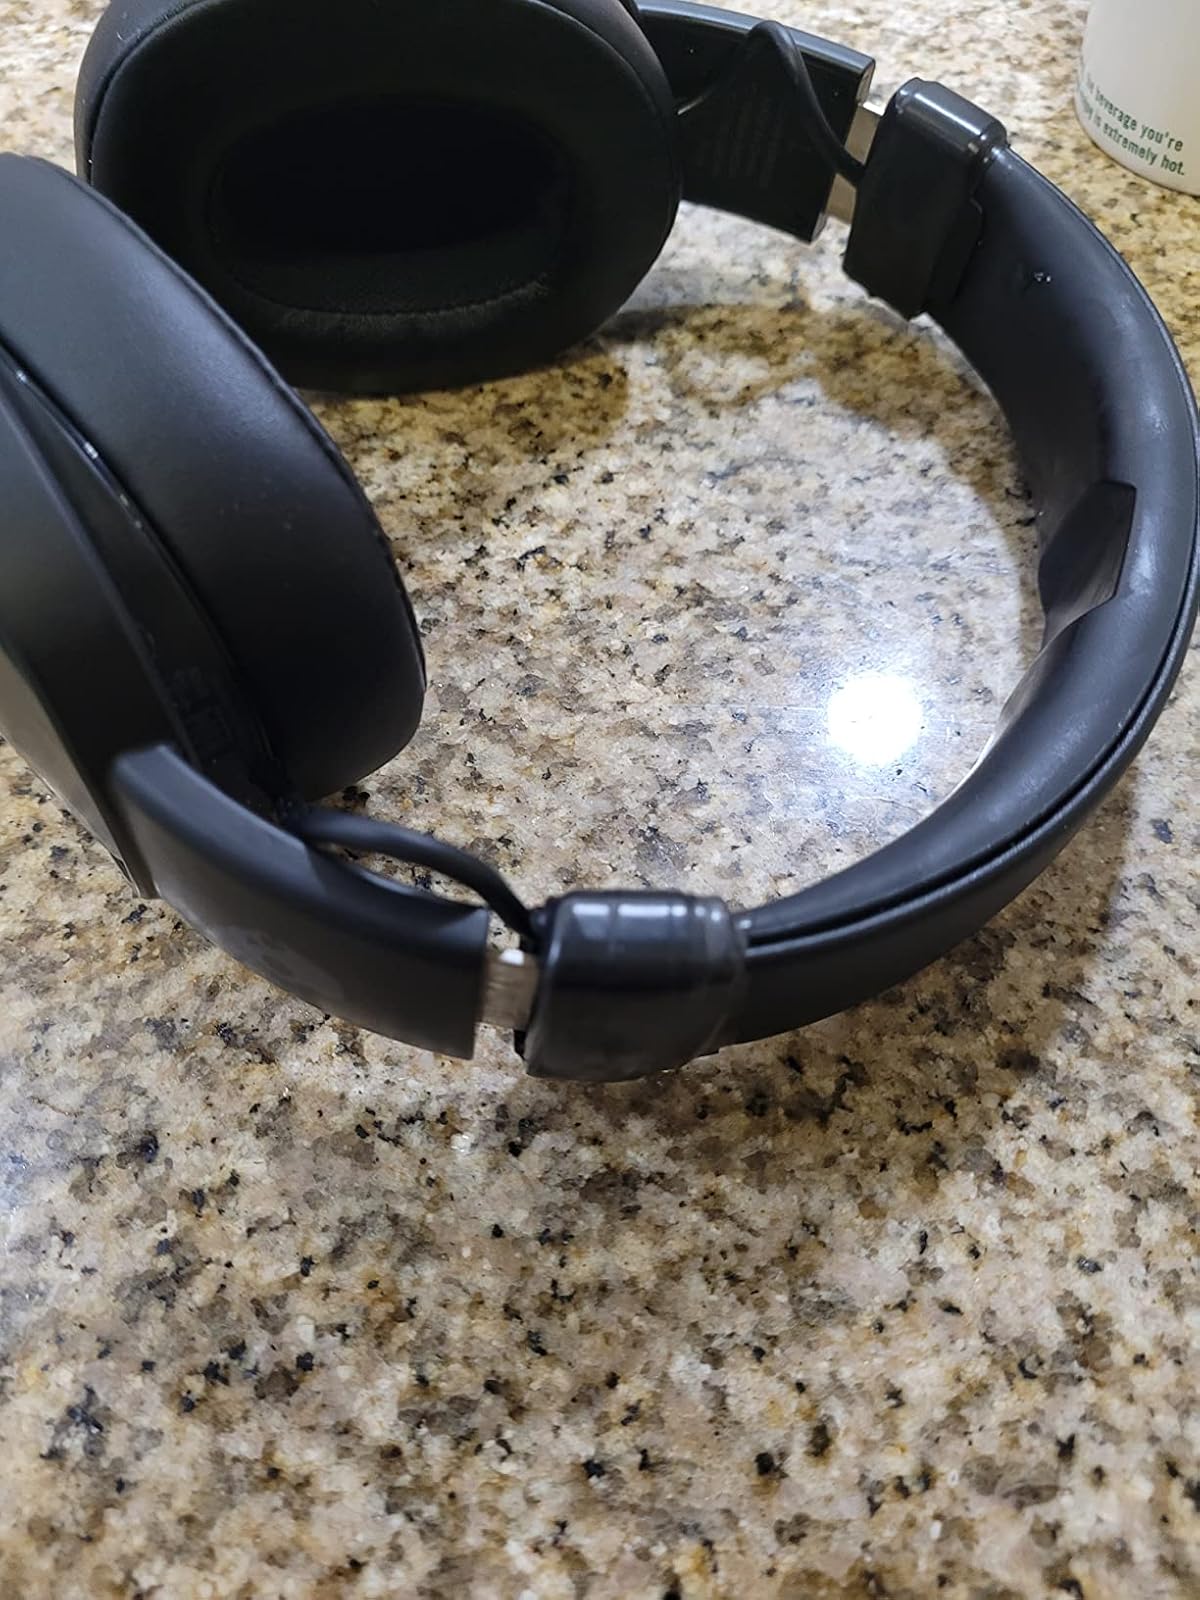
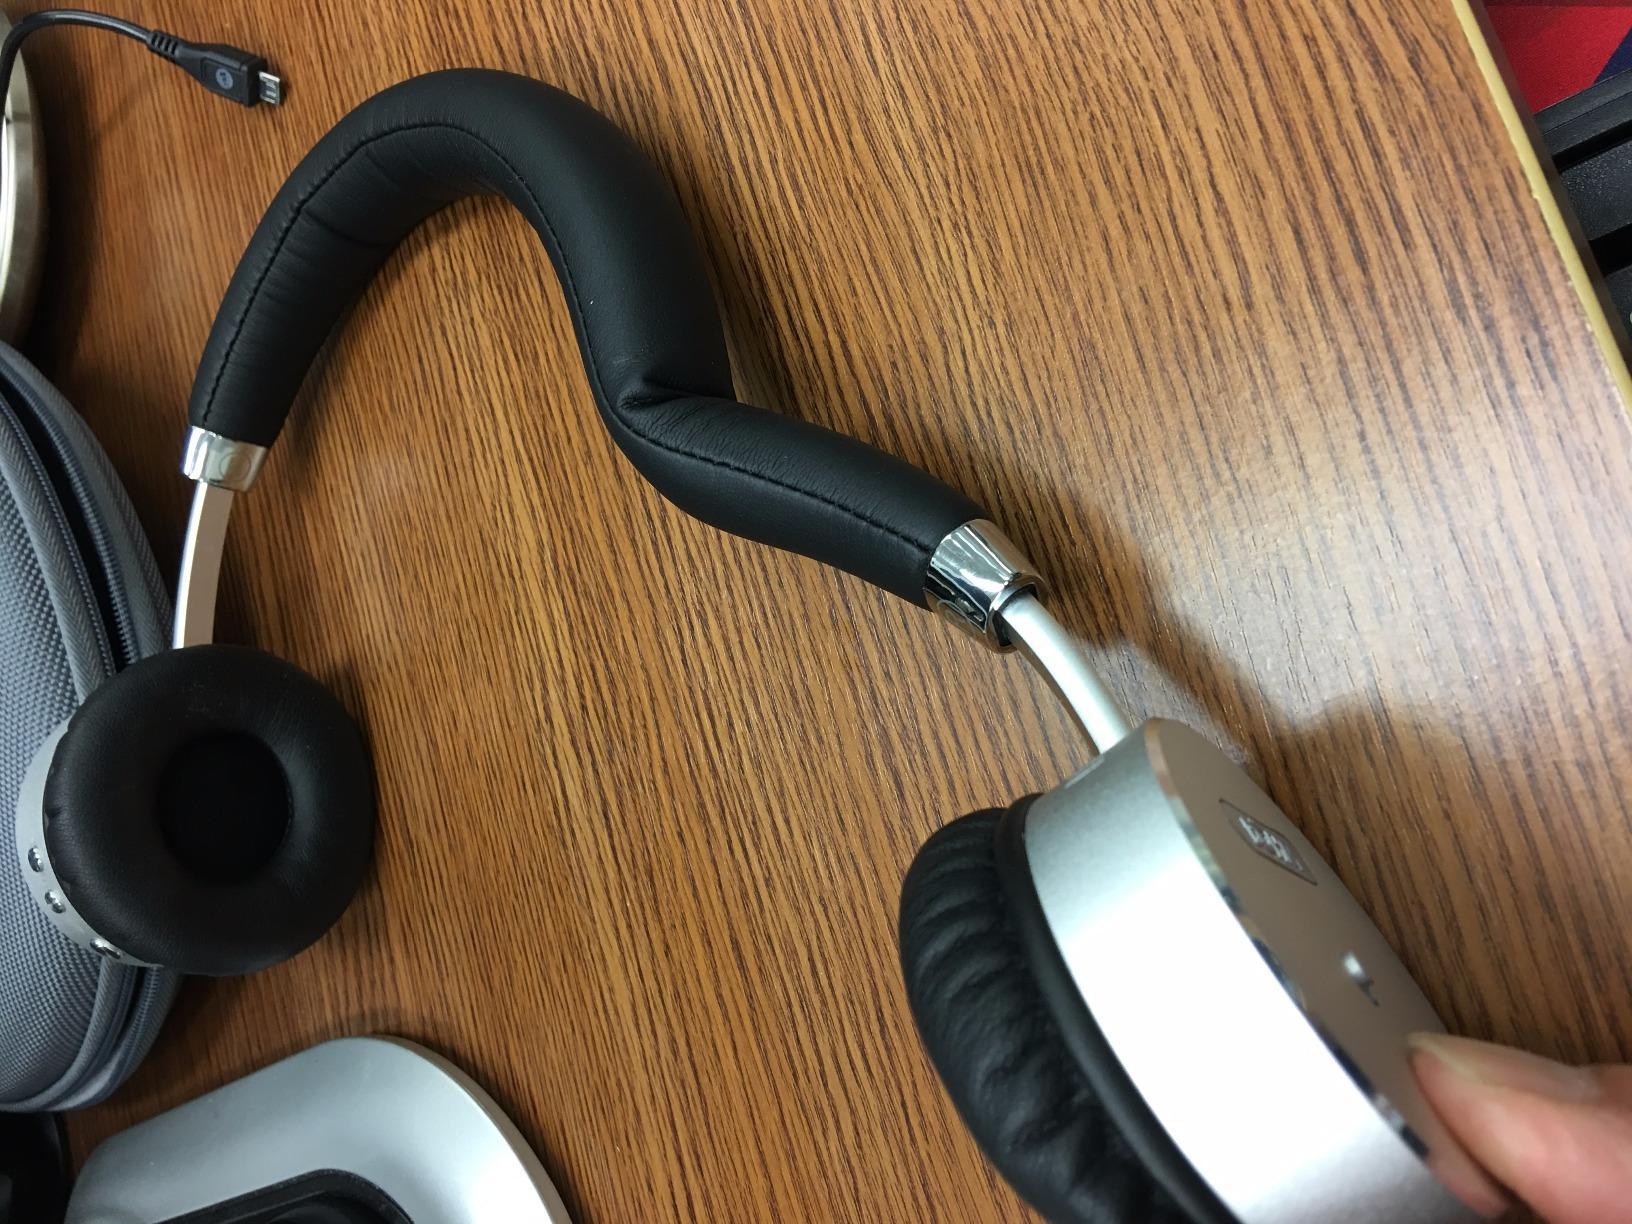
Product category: headphones
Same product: no